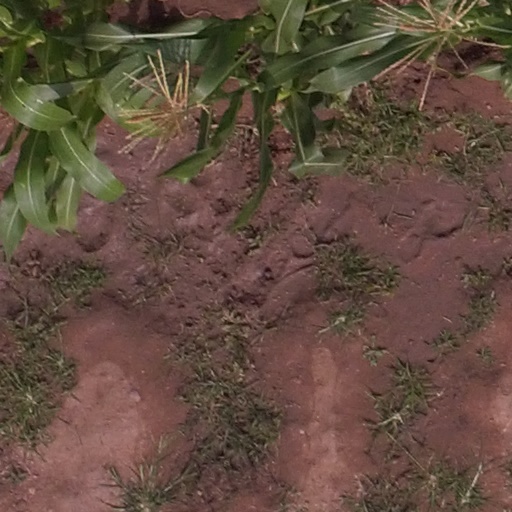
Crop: maize; corn